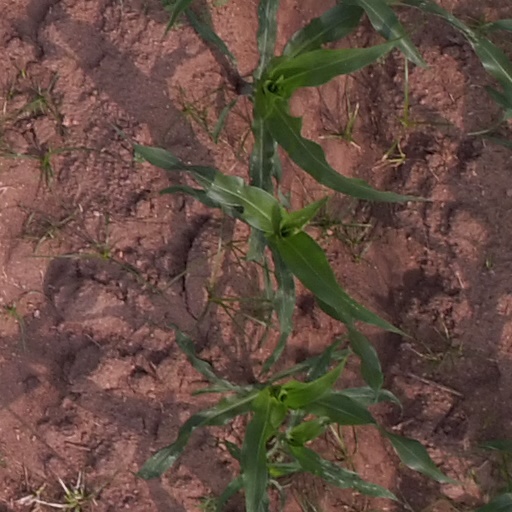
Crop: maize; corn